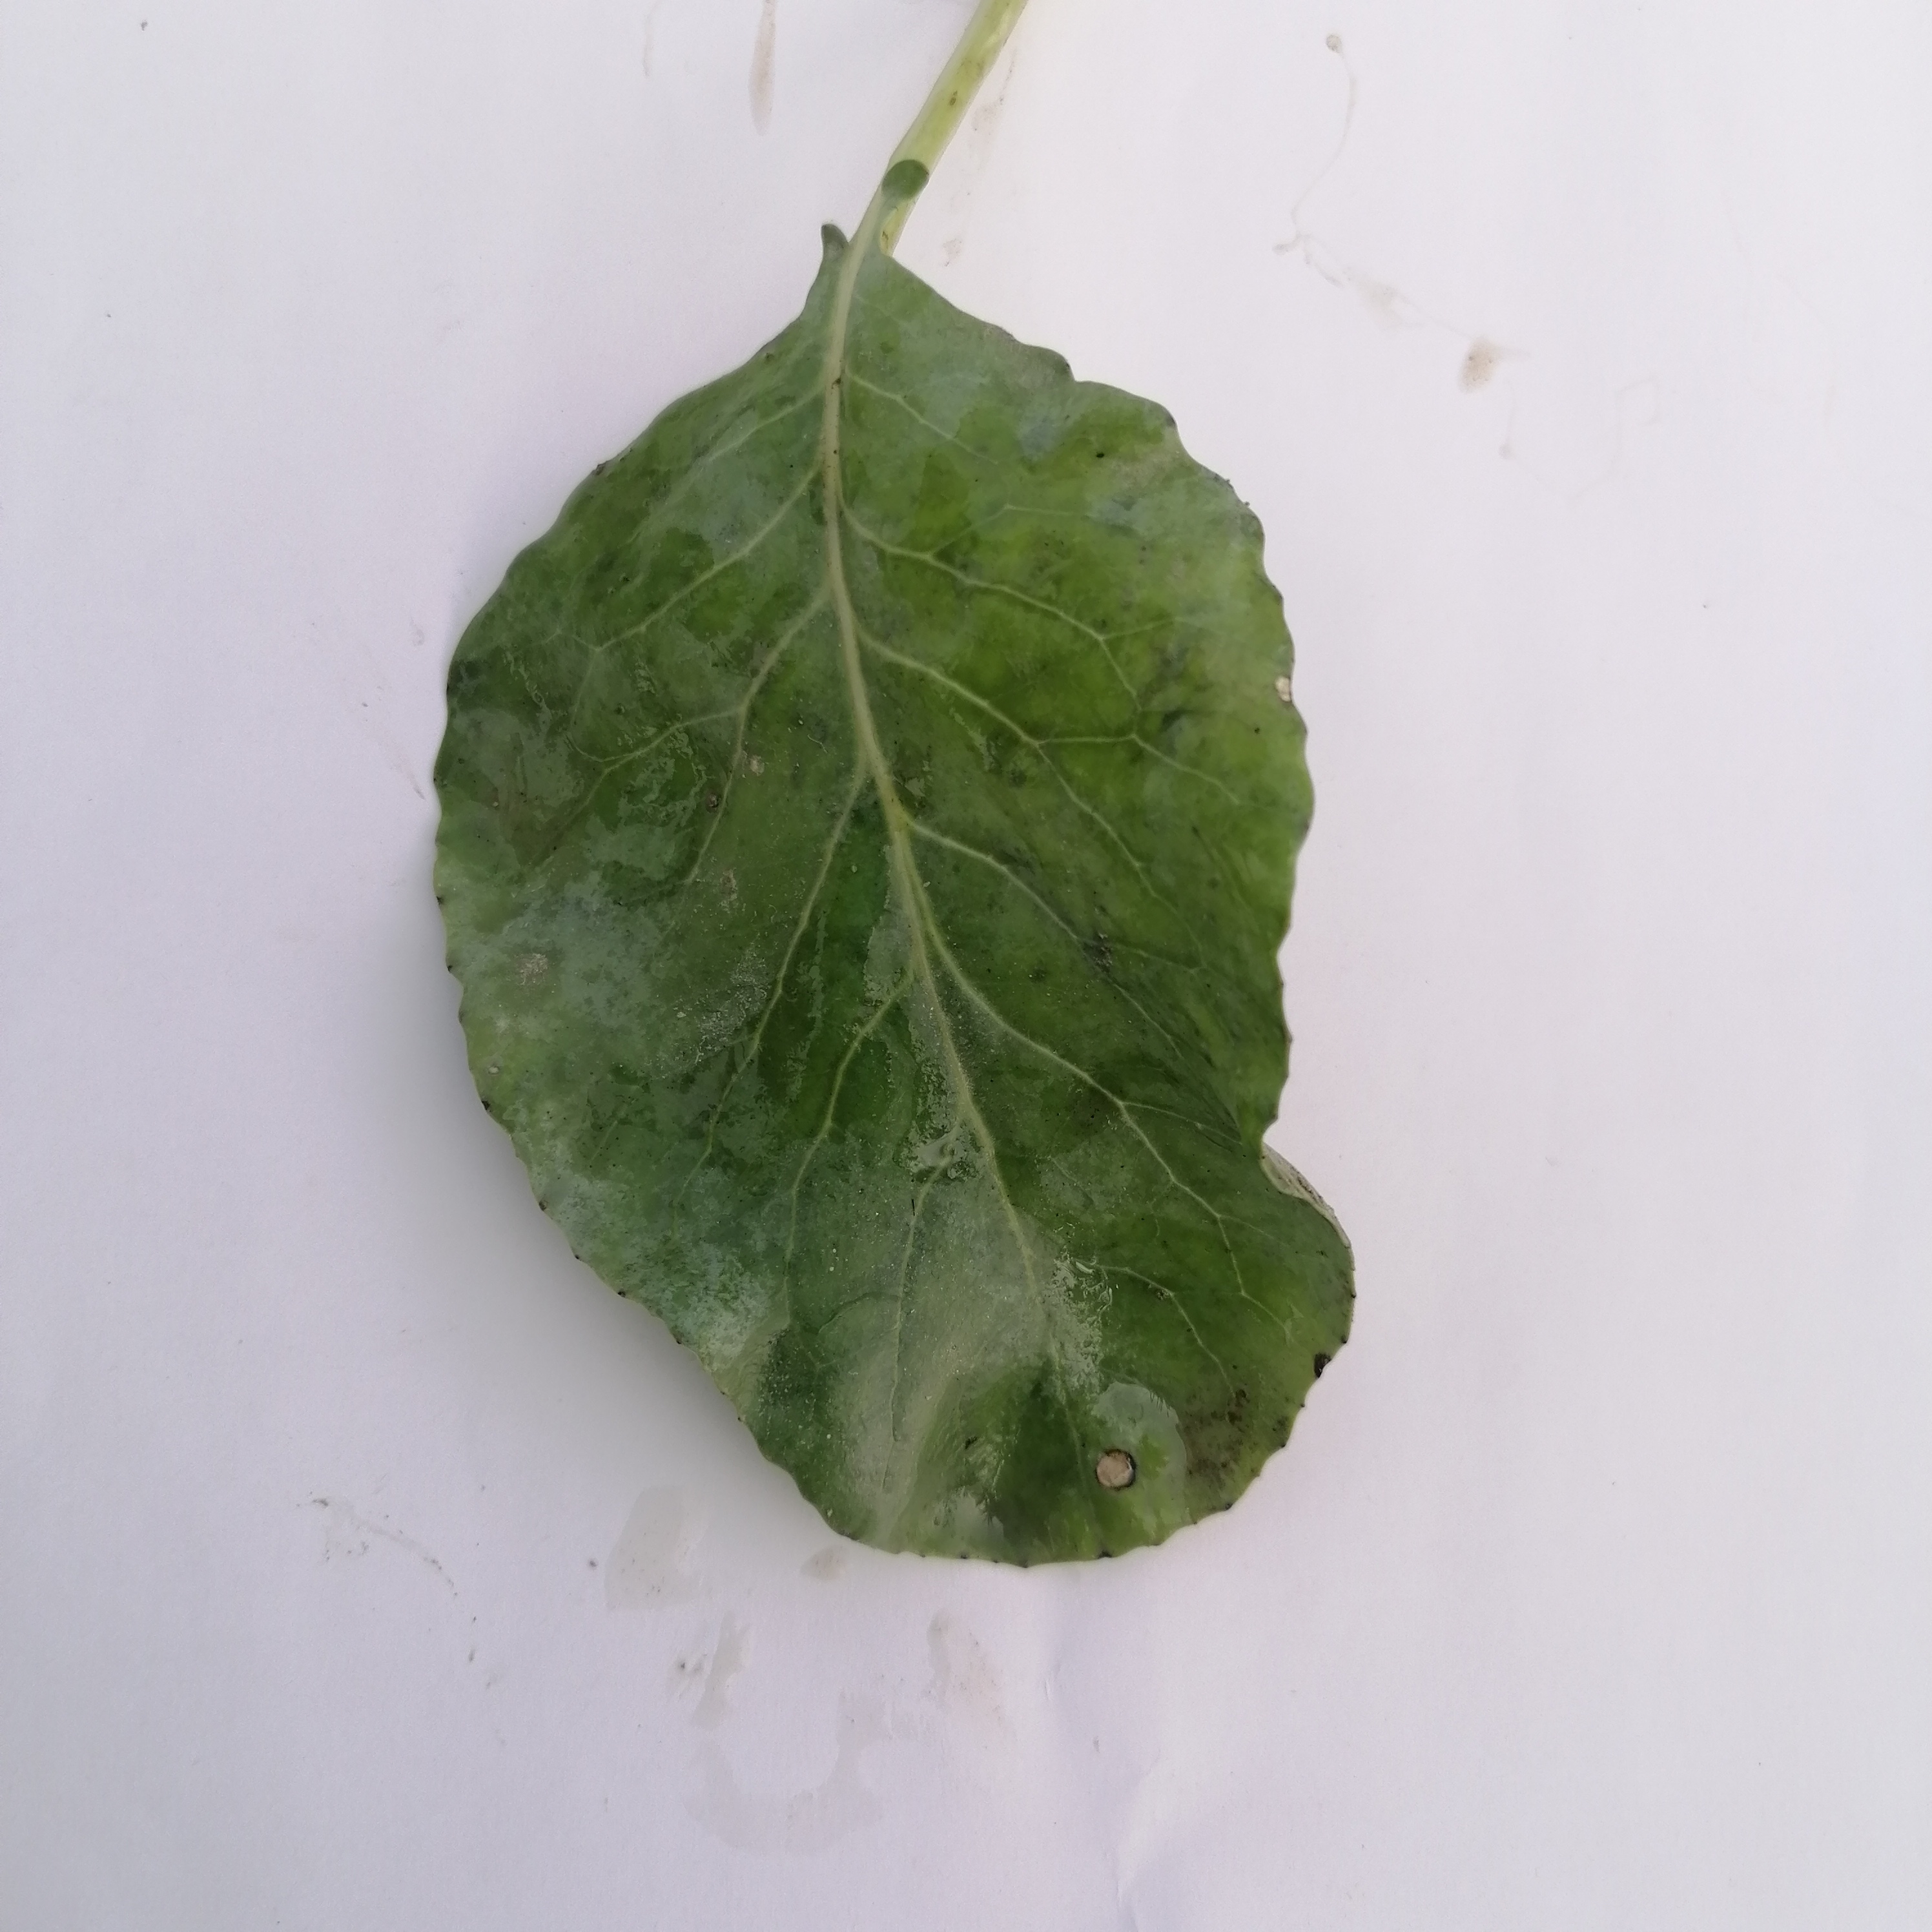
Label: Black Rot